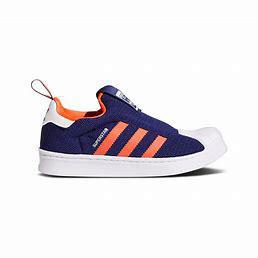
Brand: Adidas
Model: Superstar 360